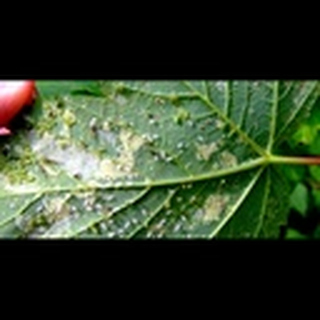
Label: cotton_aphids